Mannheim–Saarbrücken railway

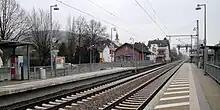
Hauptstuhl station

"Hauptstuhl" station is located in the north of the municipality of Hauptstuhl. It belongs to station category 6. The conversion of the station for the operations of the Rhine-Neckar S-Bahn resulted in the shortening of the platforms. In the northern part of the station, there used to be facilities for goods transport, but they have been dismantled. The former entrance building is no longer used for railway purposes. The municipality bought it and converted it into a community hall. A siding branches off from the station to the Miesau Army Depot of the US Army.